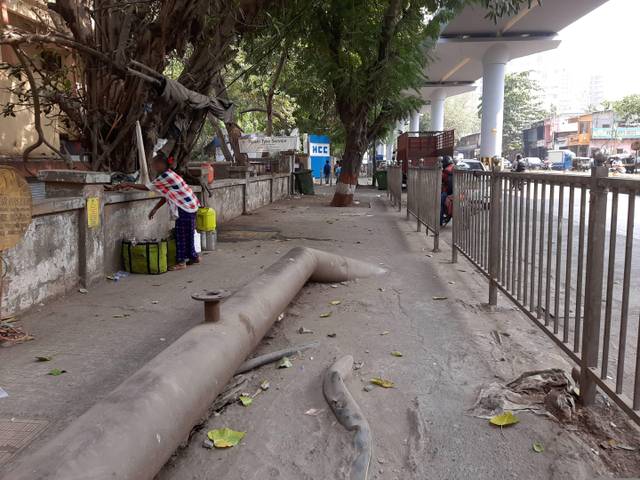
Region: India
Coordinates: 19.122, 72.926